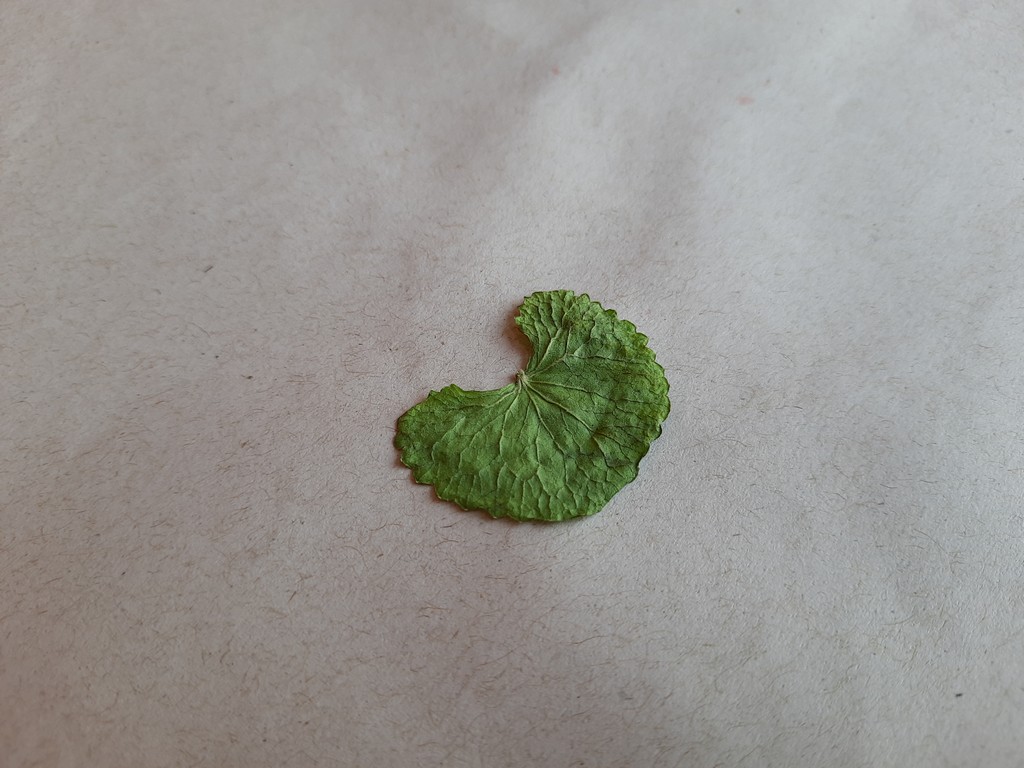
Label: Dried